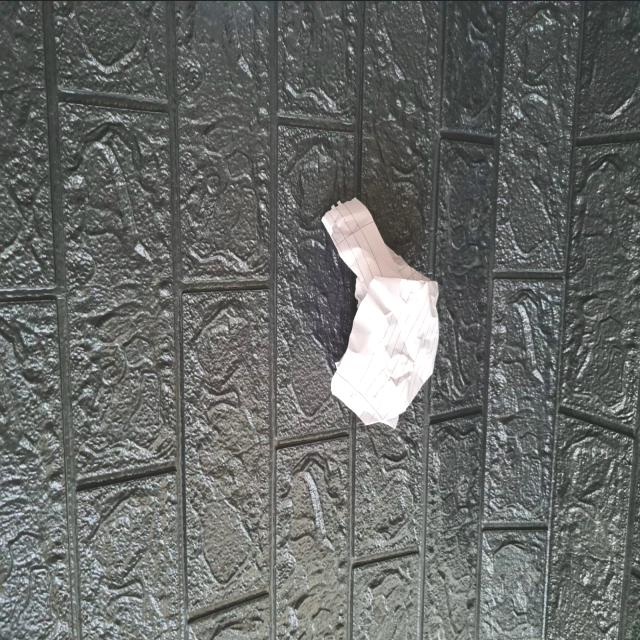
Label: tissues